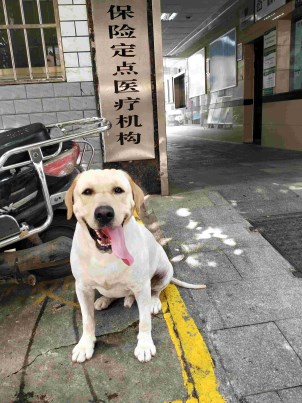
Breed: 3580-n000122-Labrador_retriever